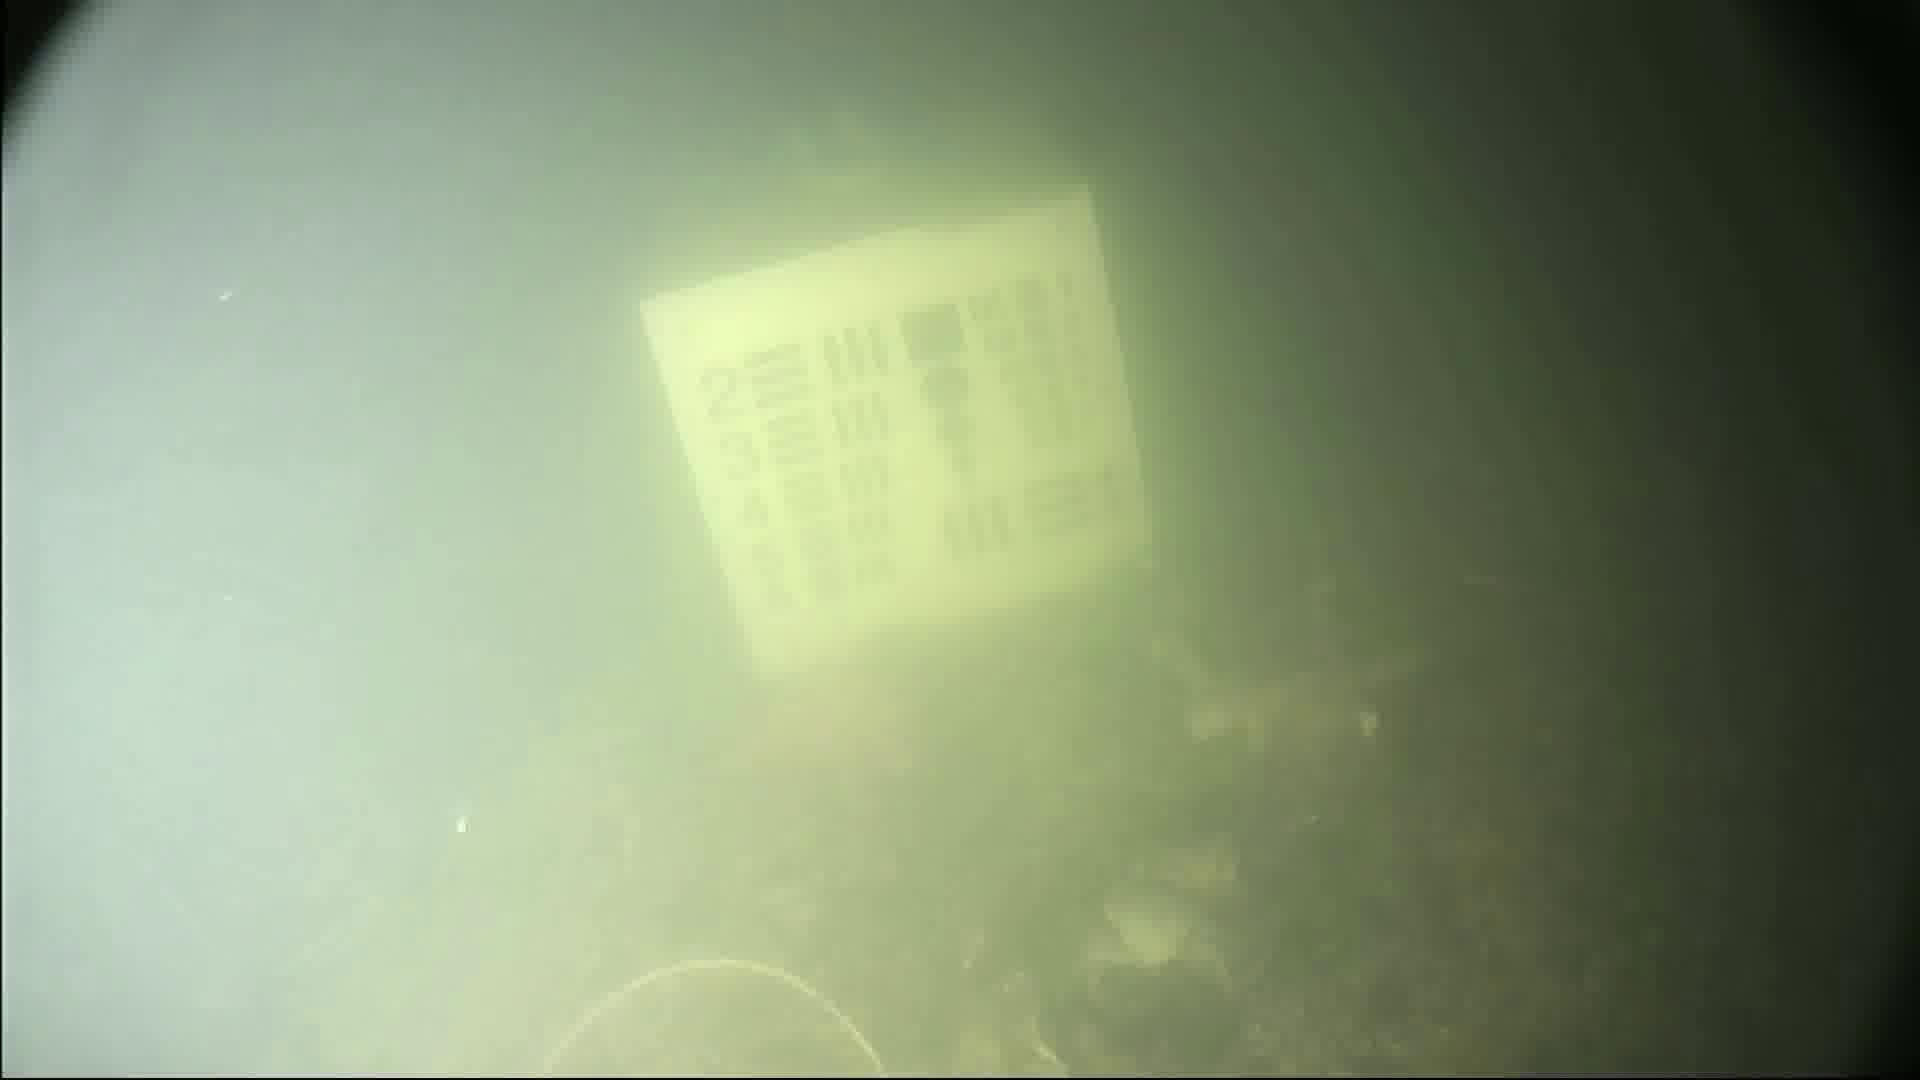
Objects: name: crab